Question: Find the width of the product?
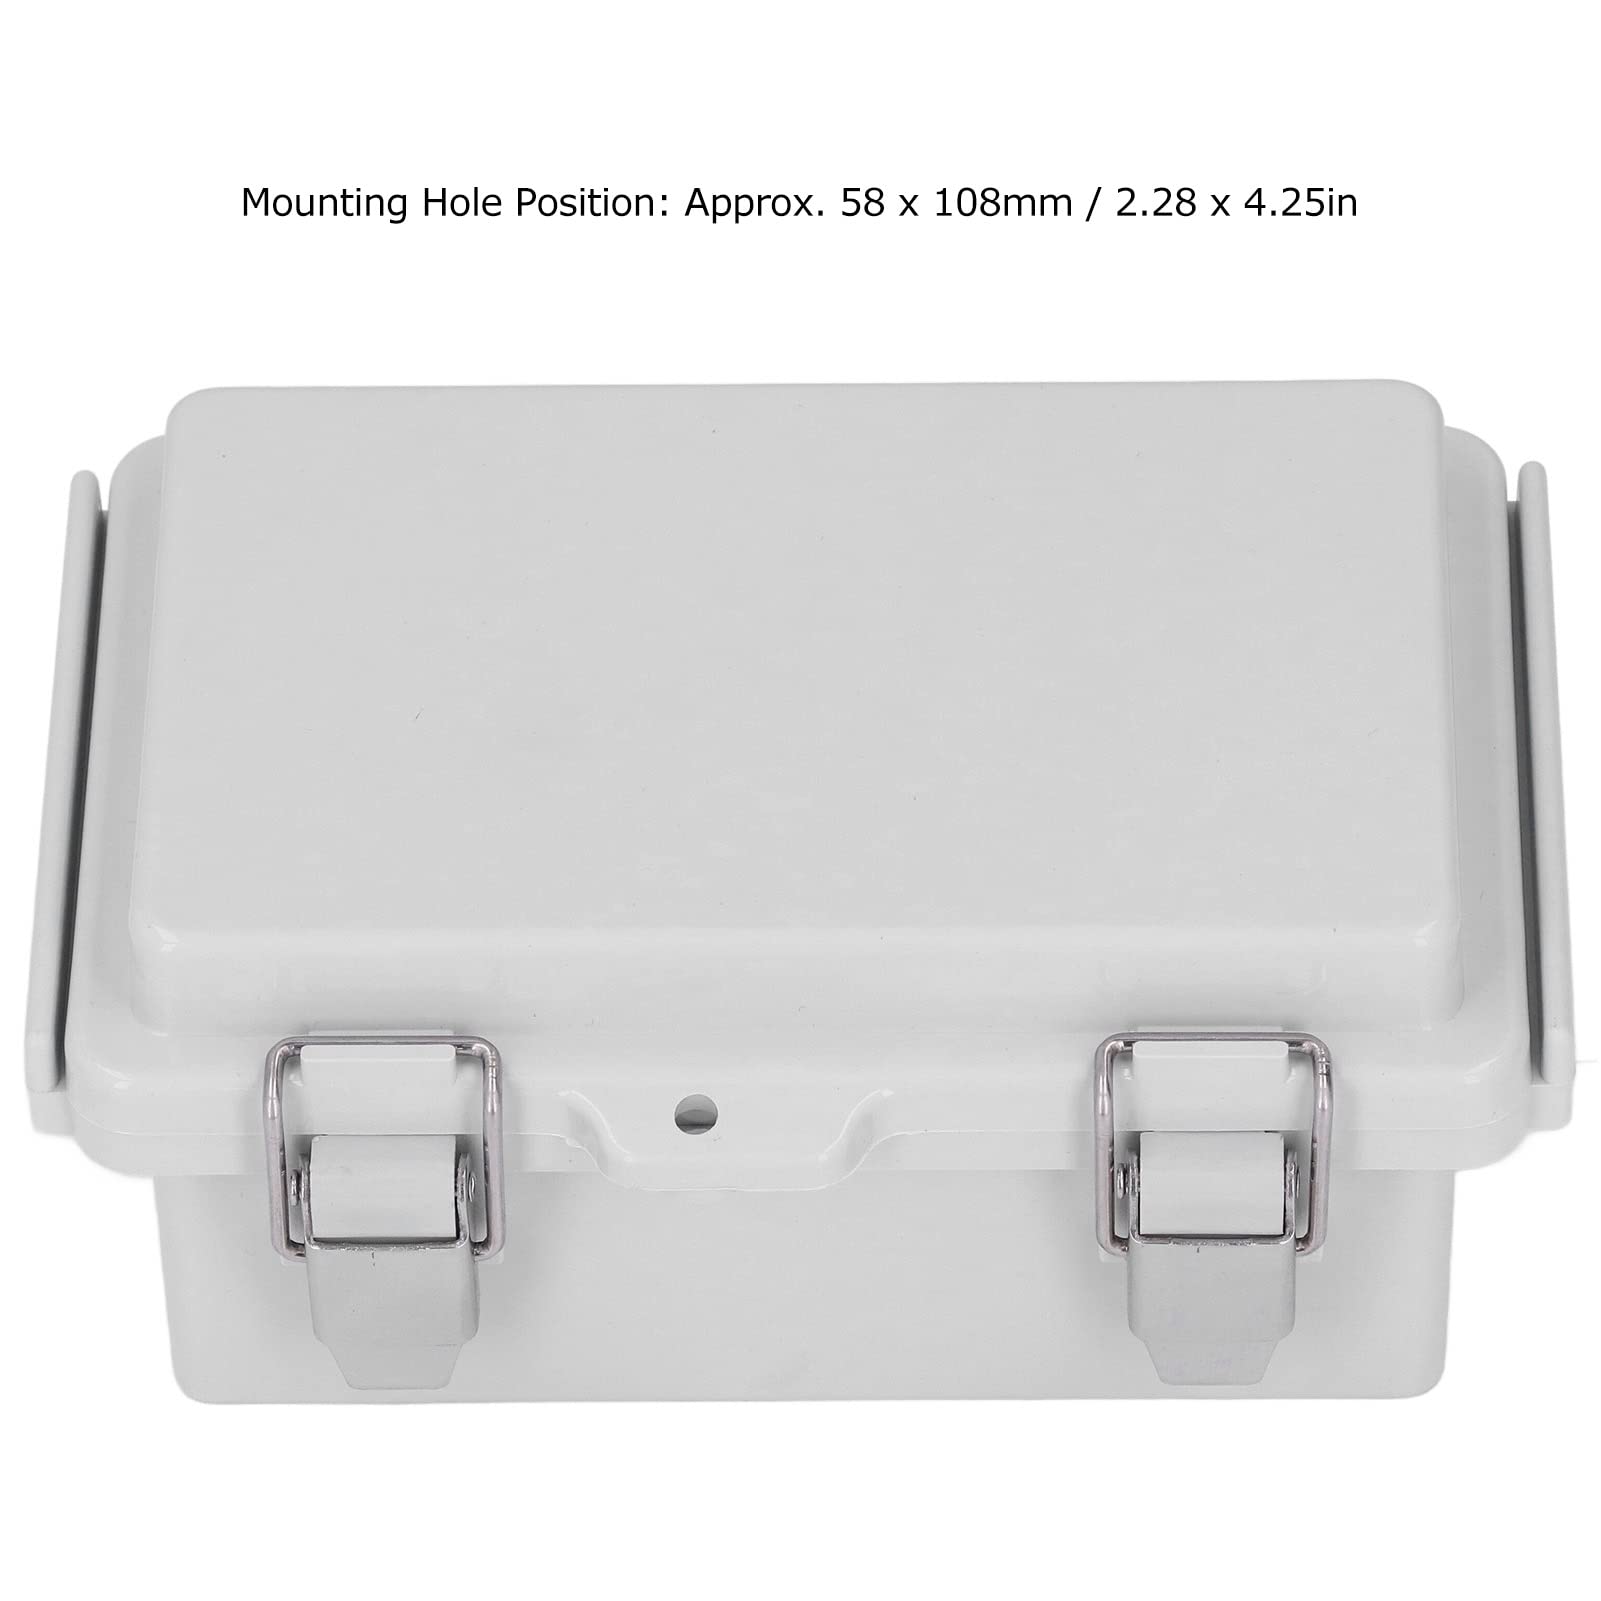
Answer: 108.0 millimetre